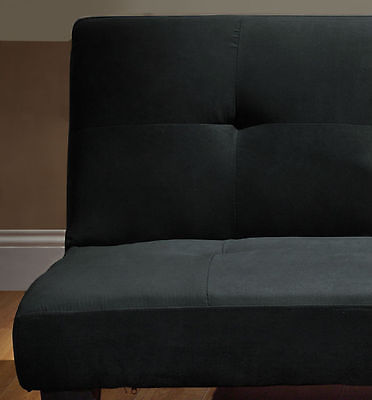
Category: sofa